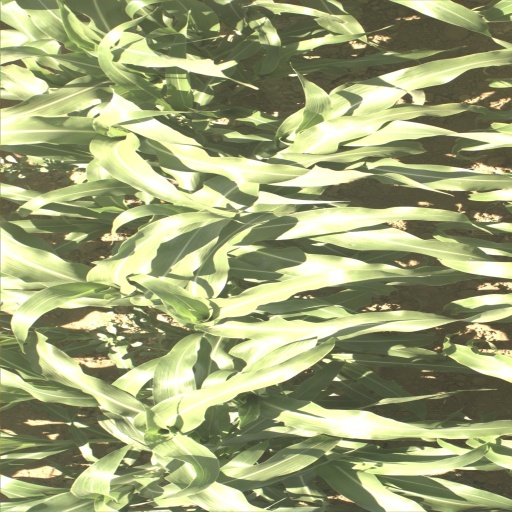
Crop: sorghum